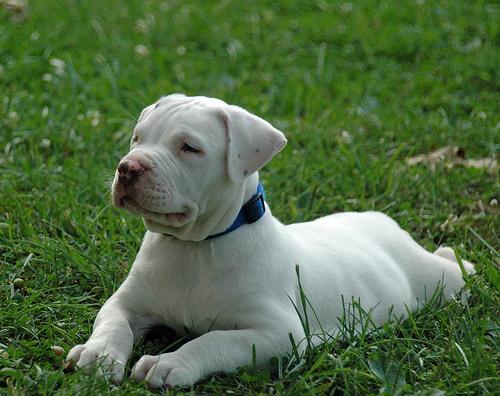
Breed: american bulldog